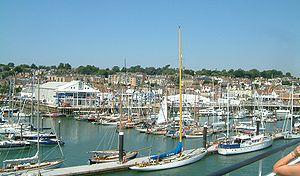
Cowes et East-Cowes,Ile de Wight, Royaume-Uni
Cowes est un port de l'île de Wight, situé sur les rives du Solent, le bras de mer qui sépare l'île du reste de l'Angleterre et à l'ouest de l'embouchure de la principale rivière insulaire, le Medina qui la sépare de East Cowes à laquelle elle est reliée par un bac à câble.